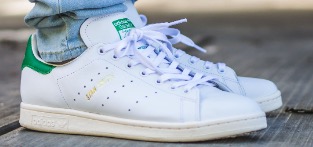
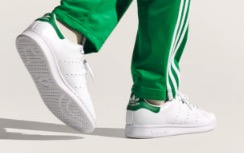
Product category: misc
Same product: yes